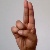
The image shows a hand gesture representing the letter 'U' in Indian Sign Language.